Joel Tomkins

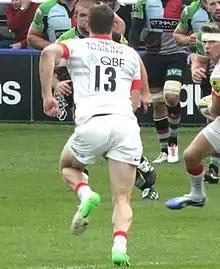
Tomkins running towards the Harlequins line in 2012

On 18 June 2014, the Wigan Warriors announced that they had re-signed Tomkins with immediate effect.